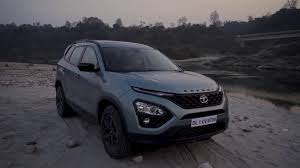
Label: noambulance